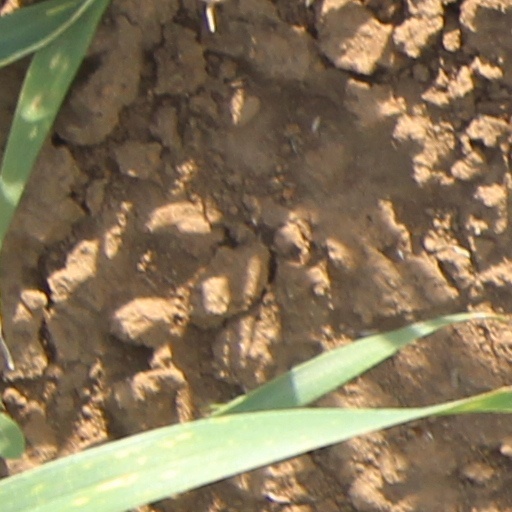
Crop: wheat